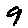
Label: 9